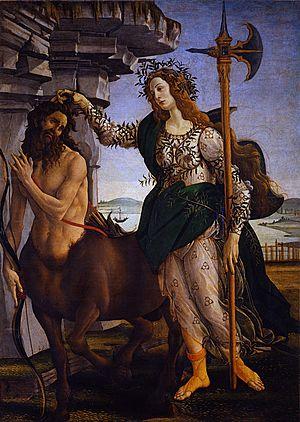
Cette page concerne l'année 1482 en arts plastiques.